Persimmon (horse)

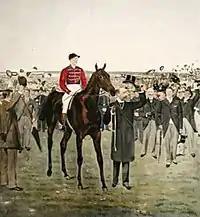
Persimmon is led in by his owner after the Derby

Early in 1896, Persimmon and St Frusquin were 5/2 joint favourites for the 2000 Guineas, but Persimmon was slow to find his form and worked poorly in training. He was withdrawn from the race, which was won easily by his rival. His preparations for the Derby did not go smoothly: his performances in a demanding schedule of exercise gallops were inconsistent, and he was almost withdrawn after one particularly poor effort three weeks before the race. On the eve of the Derby, Persimmon caused further concern when he refused to board the train to Epsom and eventually had to be virtually carried on board by a large group of volunteers.